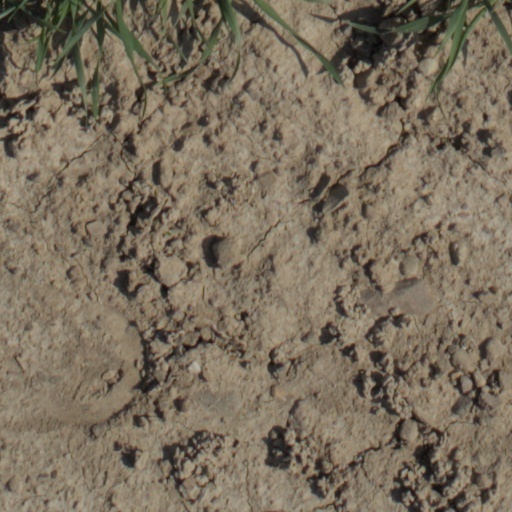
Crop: wheat